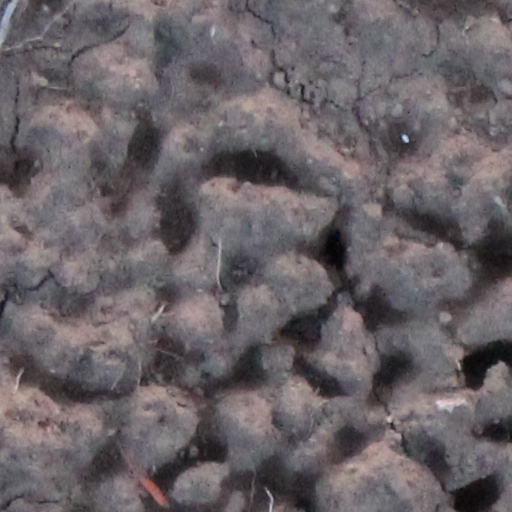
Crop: wheat